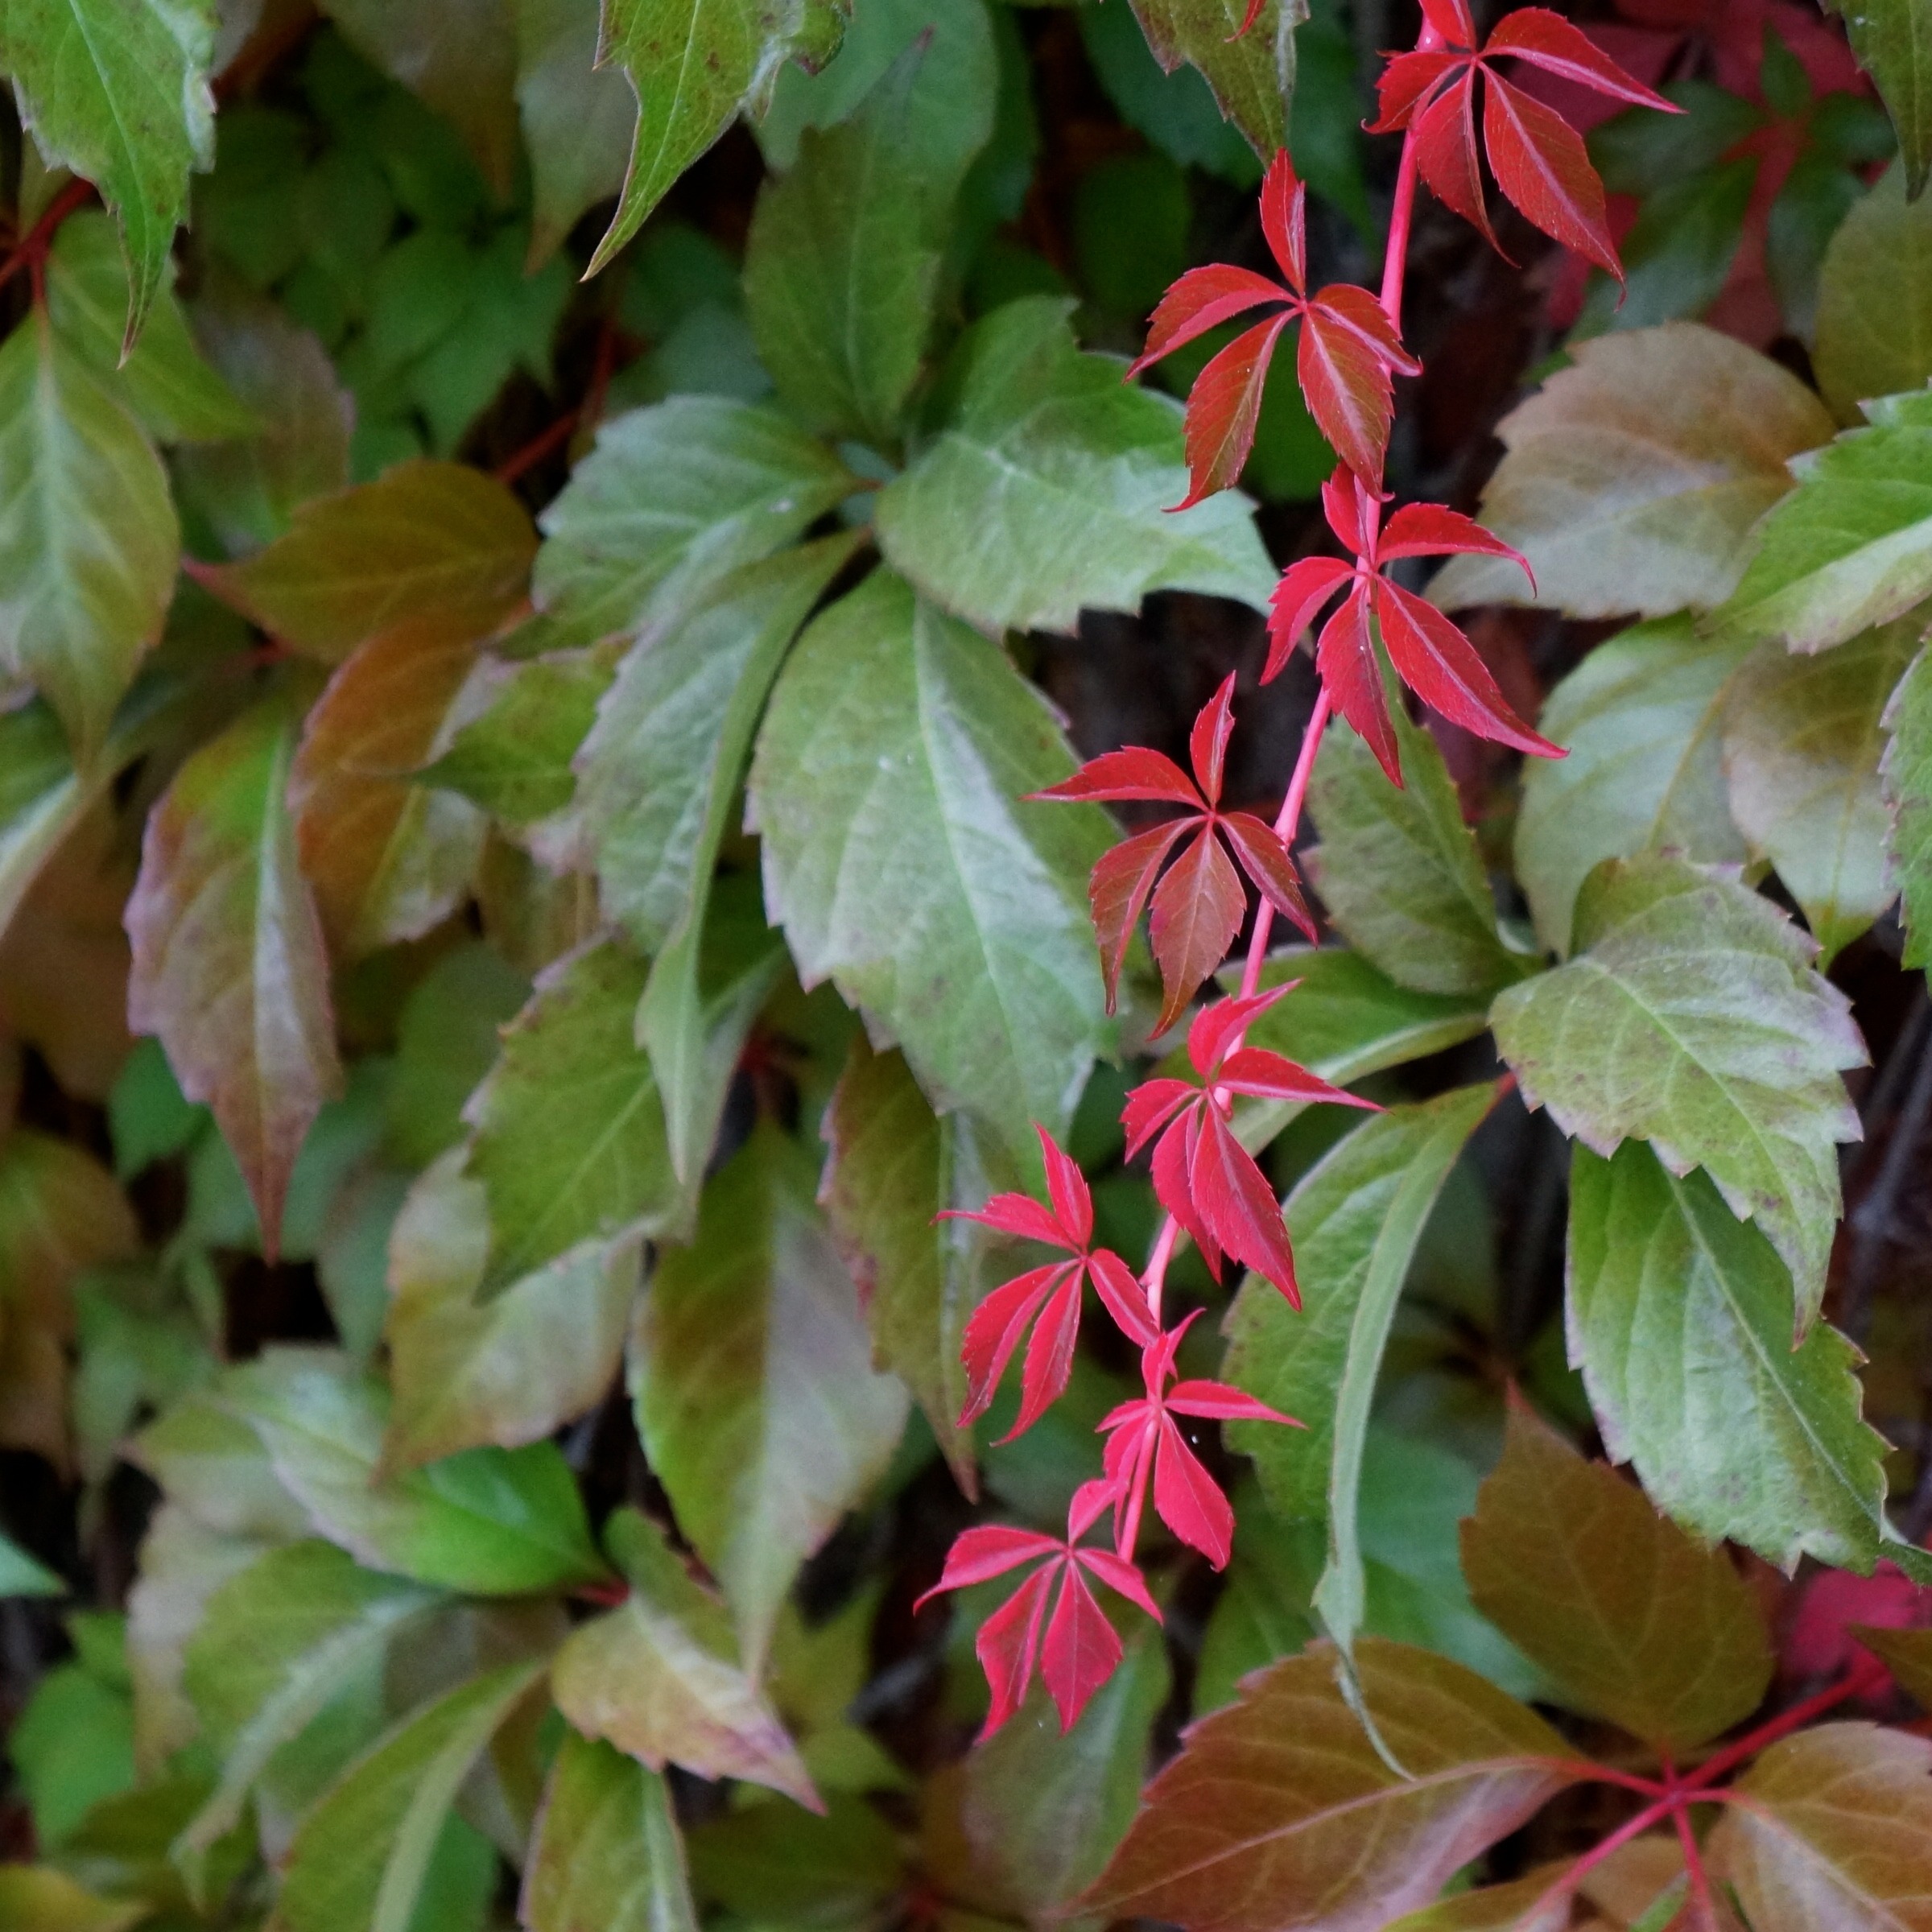
tree, plant, vine, leaf, flower, red, herb, produce, autumn, botany, lonely, maple tree, shrub, deciduous, beautiful, begonia, flowering plant, annual plant, woody plant, land plant